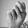
ASL letter: N